Our Lady of Esperanza Church

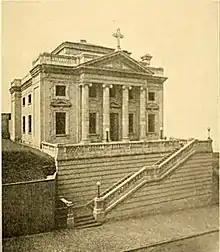
156th Street facade c. 1921, showing Charles P. Huntington's original design with the stairway entrance

The church is part of Audubon Terrace, which was designated a Historic District by the New York City Landmarks Preservation Commission on January 9, 1979, but it is organizationally separate from the museum complex.